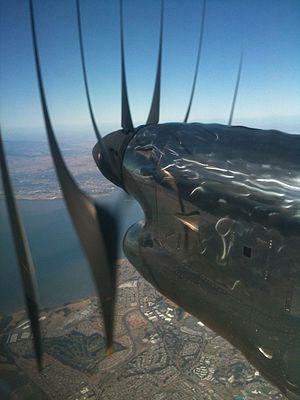
Le rolling shutter est un mécanisme photographique, ou l'effet produit par ce mécanisme, qui enregistre une image par déroulement: